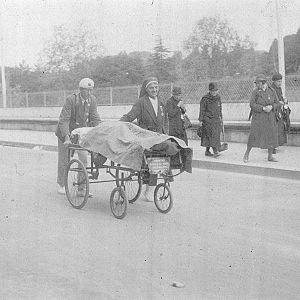
Juin 1933, Marie Louise Gheerbrant, infirmière artésienne de l'hospitalité de Lourdes, accompagnant un malade en pélérinage.
Marie-Louise Gheerbrant est une infirmière née en 1883 à Saint-Nicolas-lez-Arras et morte en 1969 à Arras. Elle consacre la plus grande partie de sa vie comme infirmière bénévole à Saint-Nicolas-lez-Arras. Elle se distingue tant par son courage pendant la Première et la Seconde Guerre mondiale que par son dévouement pour la population.